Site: brandenburg
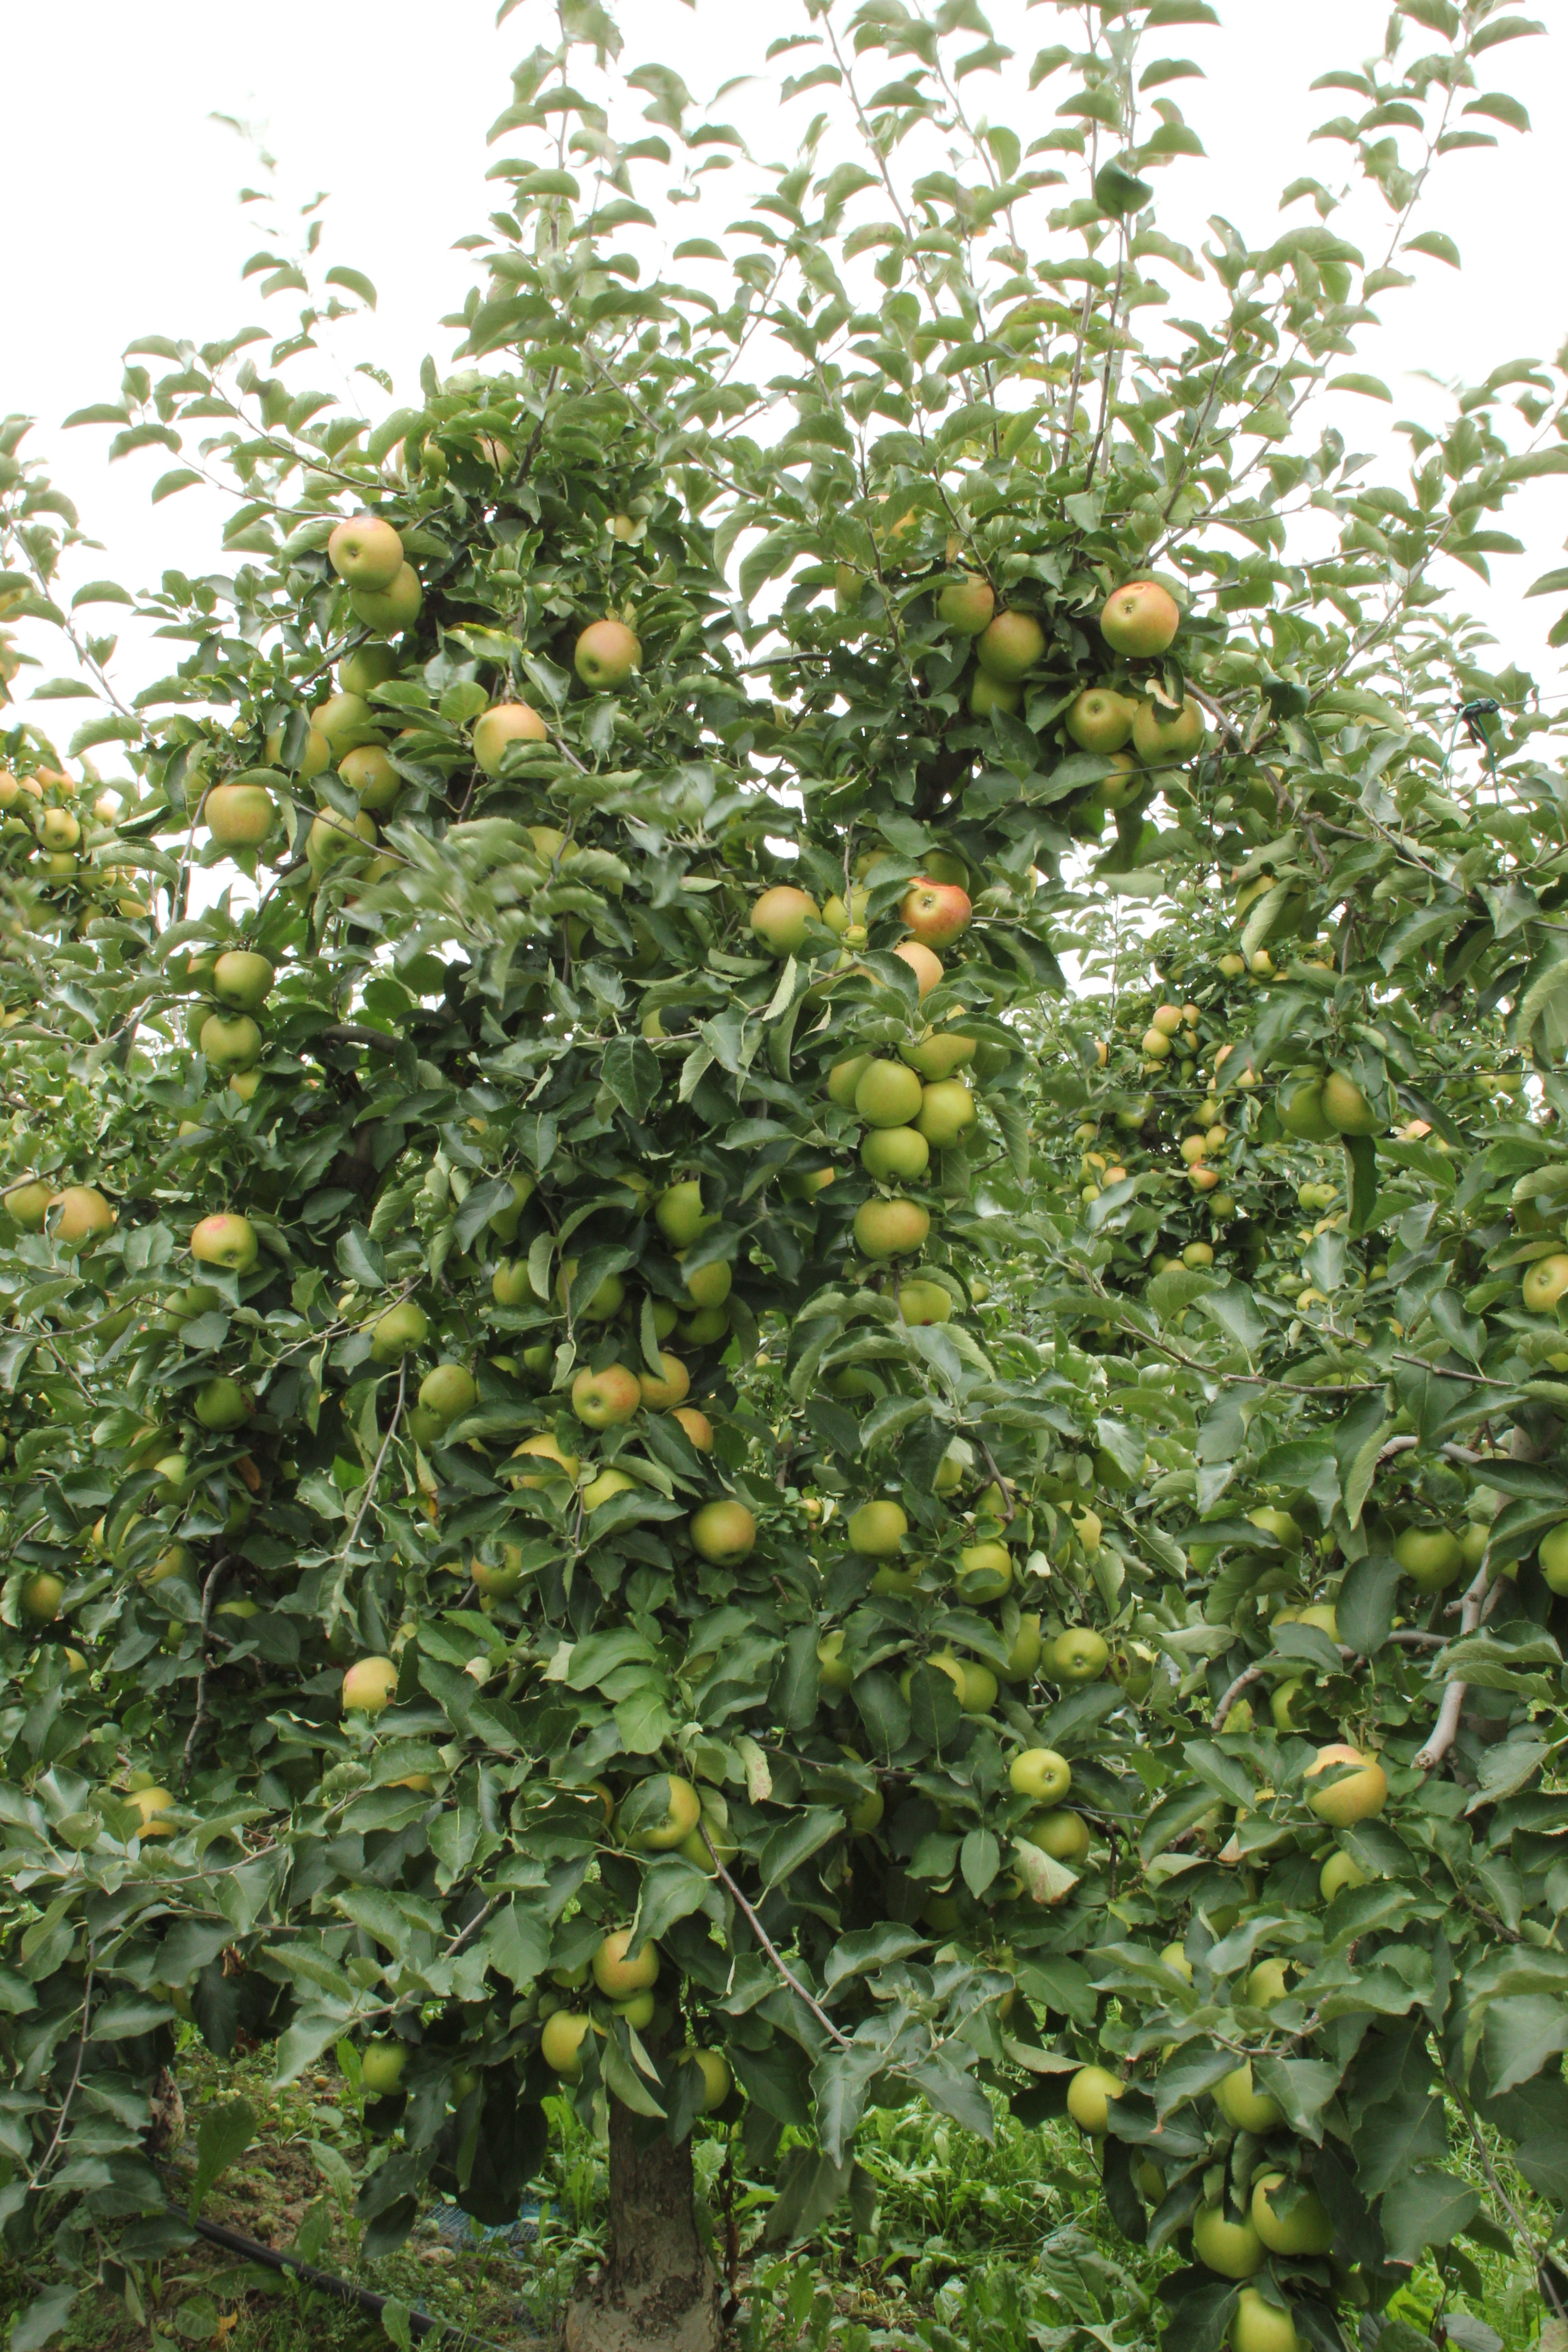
Growth stage (BBCH 87): Maturity of fruit and seed